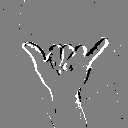
ASL letter: y